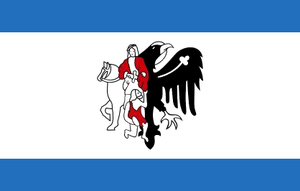
La commune de Martna est une municipalité rurale d'Estonie située dans le Comté de Lääne. Elle s'étend sur une superficie de 269 km² et a 863 habitants.